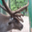
Label: deer